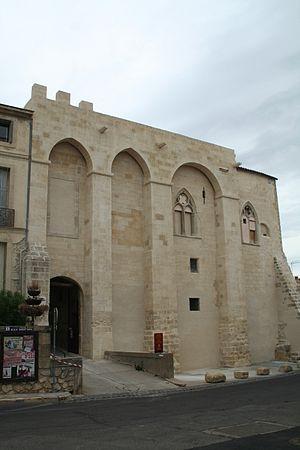
Capestang (Hérault) - Château des archevêques de Narbonne, façade extérieure
Cet article recense une partie des monuments historiques de l'Hérault, en France.
Le château des archevêques de Narbonne, dit également château de Capestang, est un édifice médiéval des XIVᵉ et XVᵉ siècles inscrit au titre des monuments historiques.